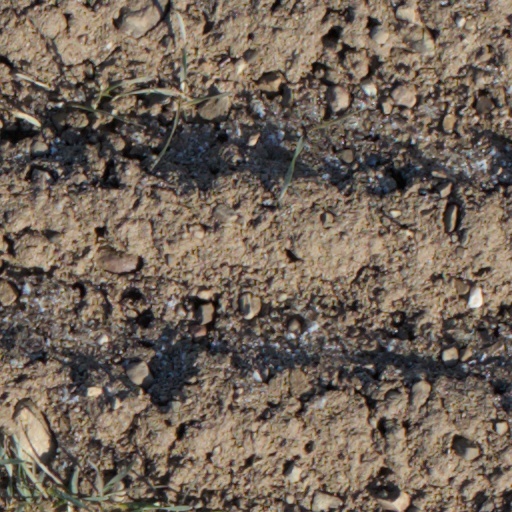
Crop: wheat